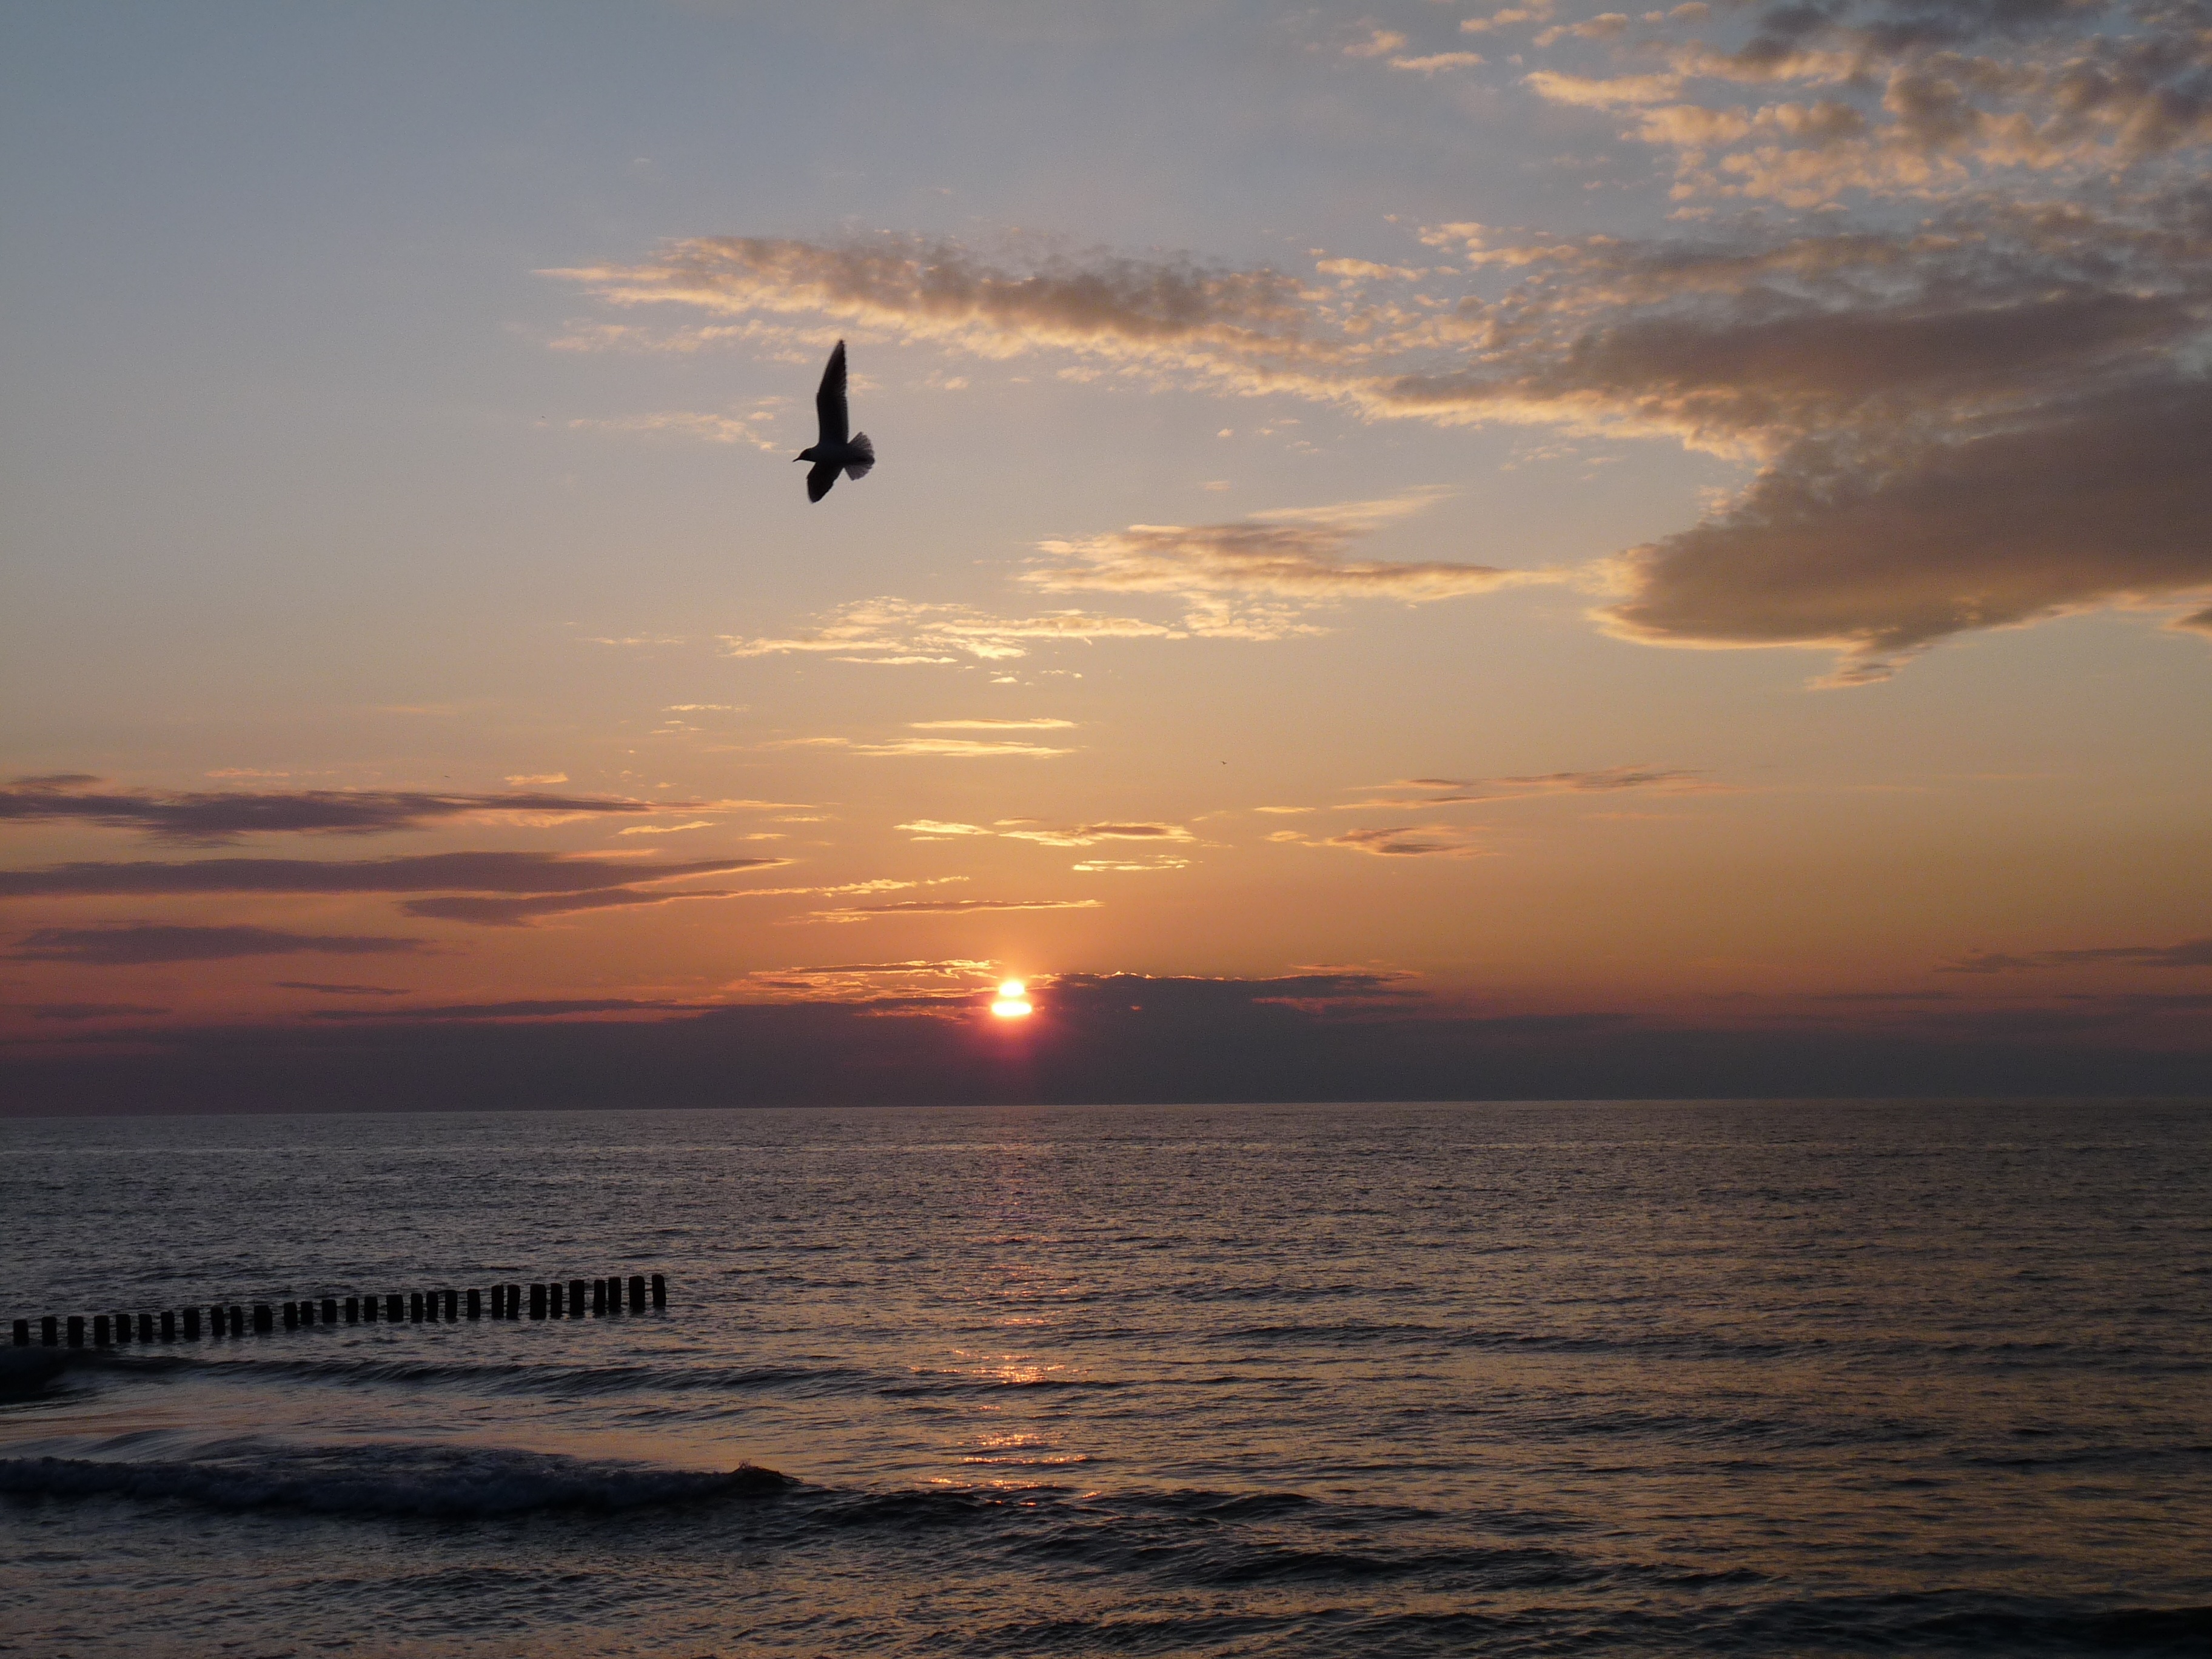
beach, landscape, sea, coast, ocean, horizon, cloud, sky, sun, sunrise, sunset, sunlight, morning, shore, wave, dawn, seagull, summer, dusk, evening, holiday, body of water, clouds, poland, abendstimmung, baltic sea, afterglow, ko obrzeg, kolobrzeg, baltic sea coast, wind wave